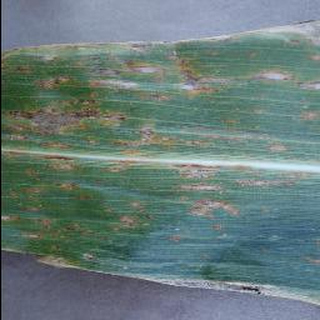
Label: corn_cercospora_leaf_spot